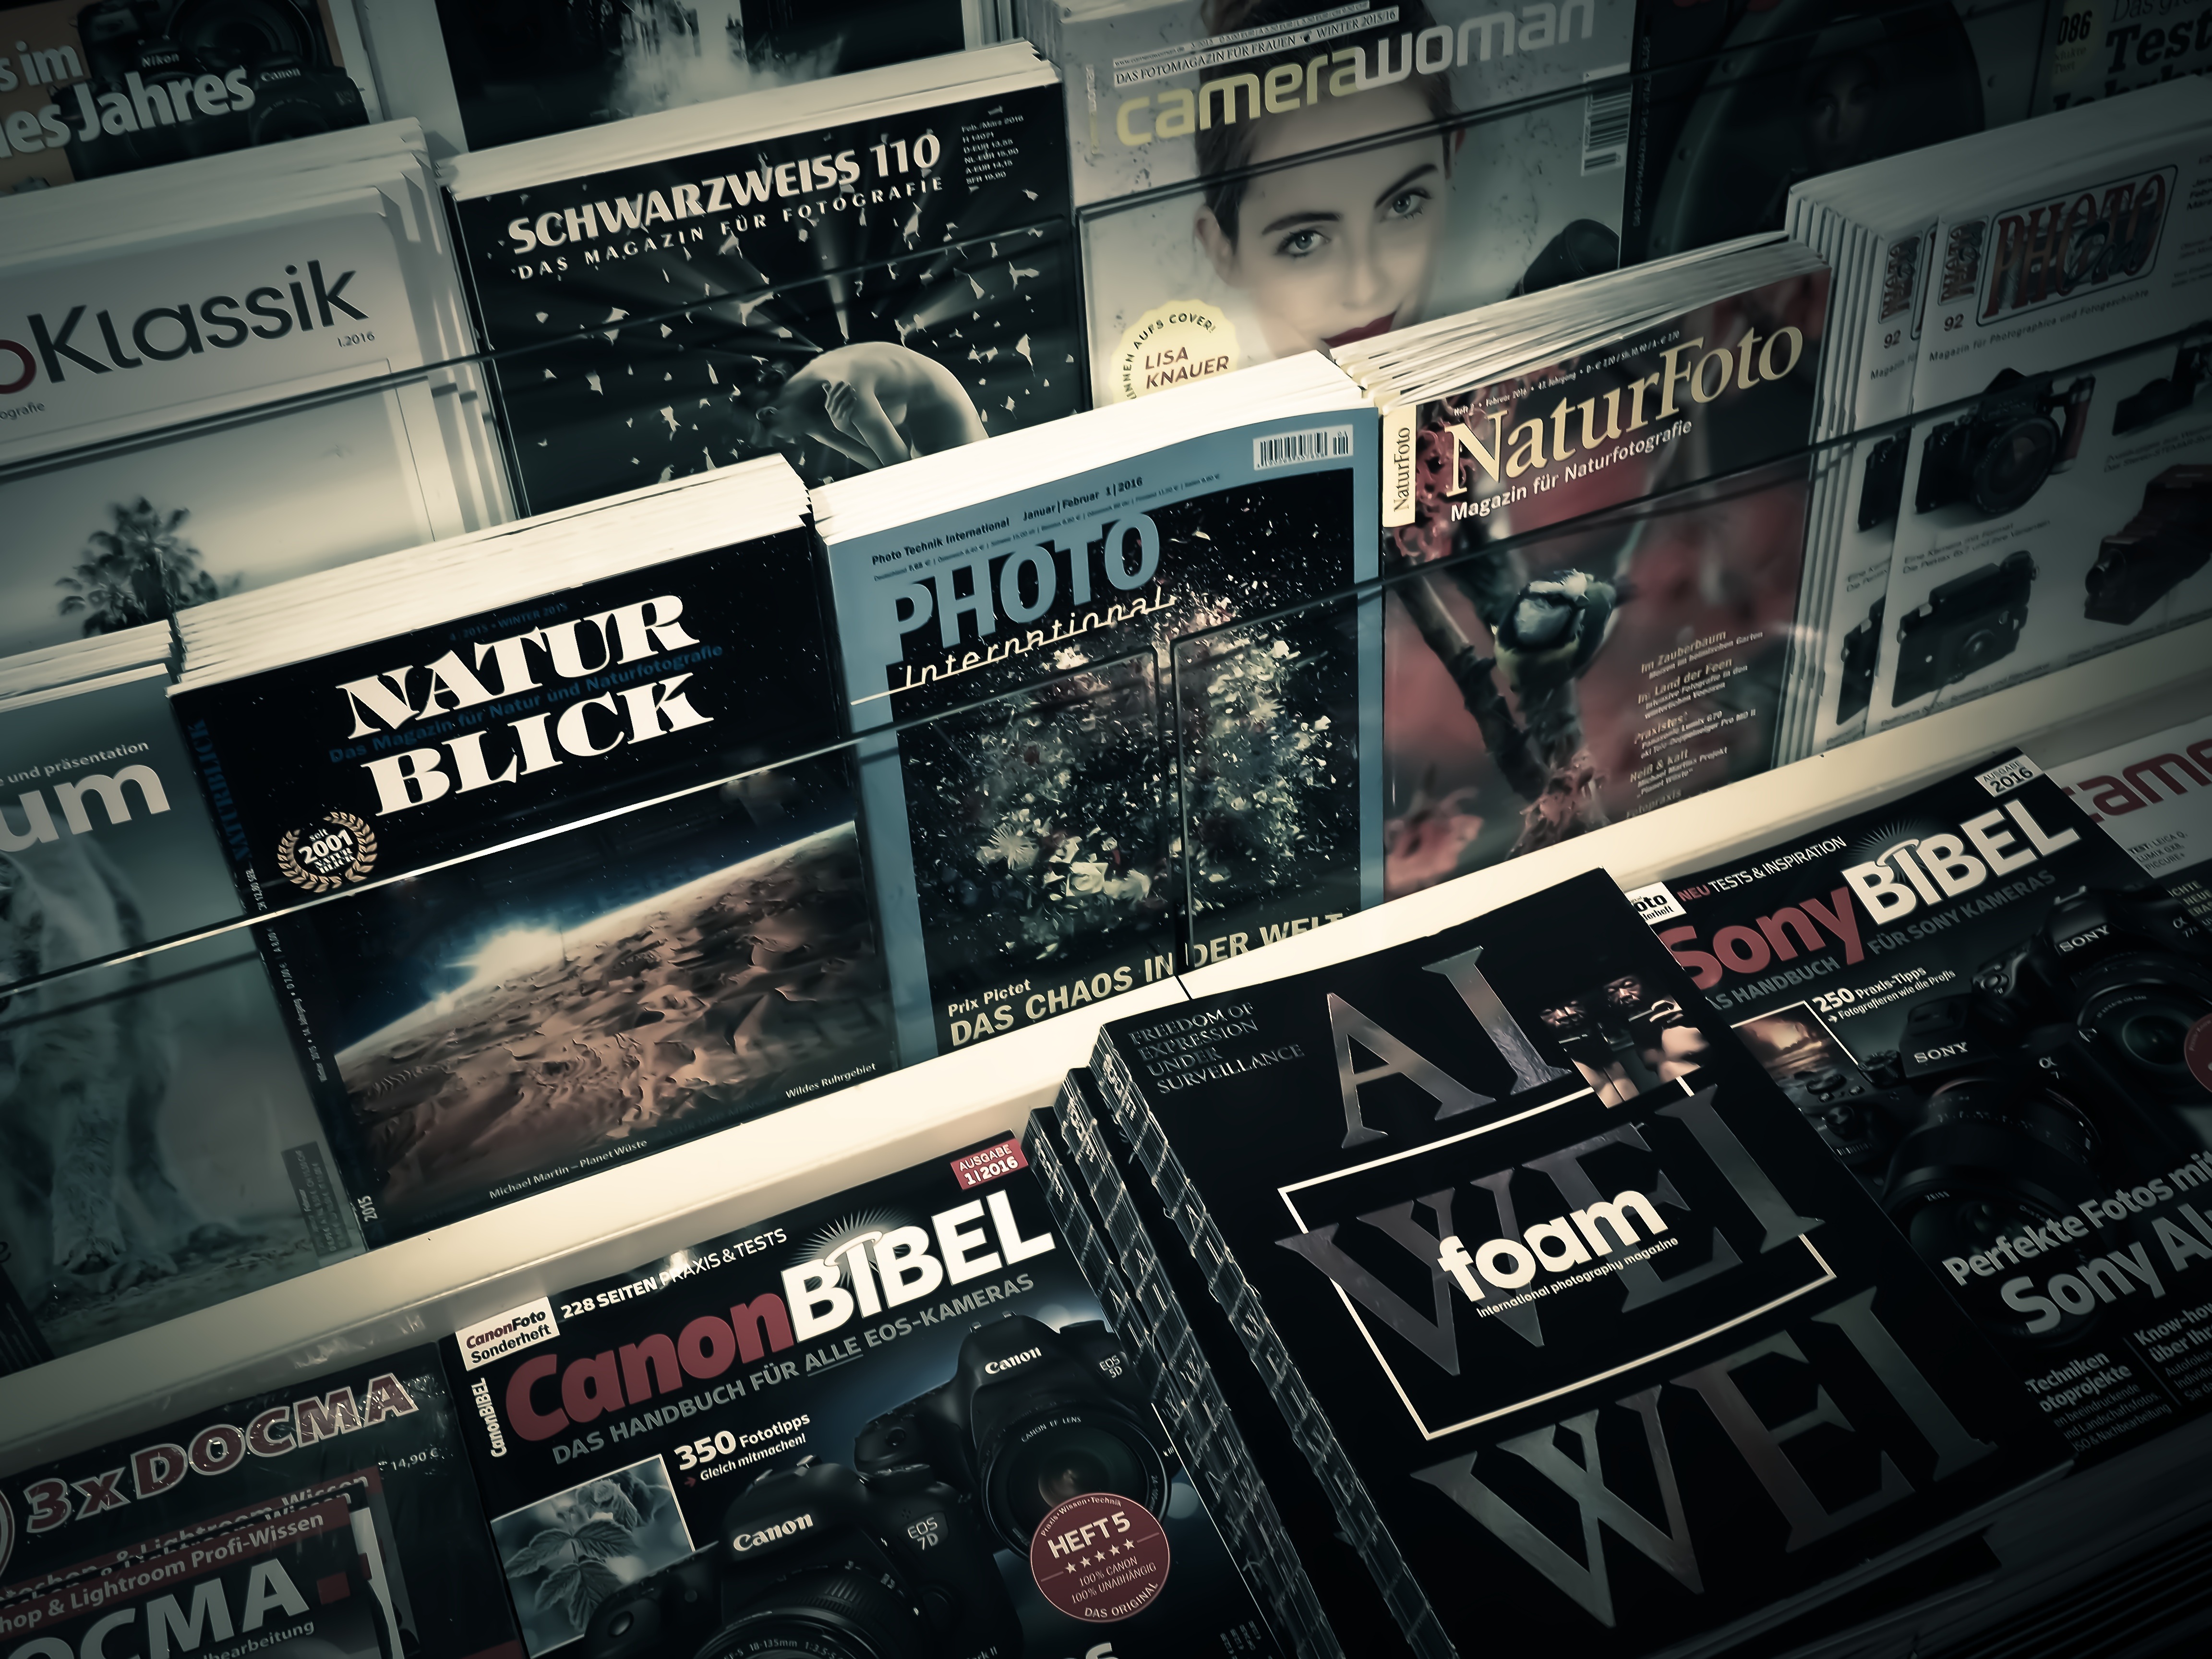
advertising, newspaper, business, bookstore, poster, magazines, information, news, newspapers, magazine trade, electronic instrument